Raquel Gutiérrez

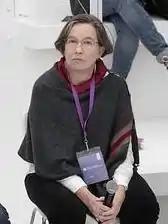
Raquel Gutiérrez in 2017.

Raquel Gutiérrez is a Mexican academic working as a Professor of Sociology at the Autonomous University of Puebla in Mexico.